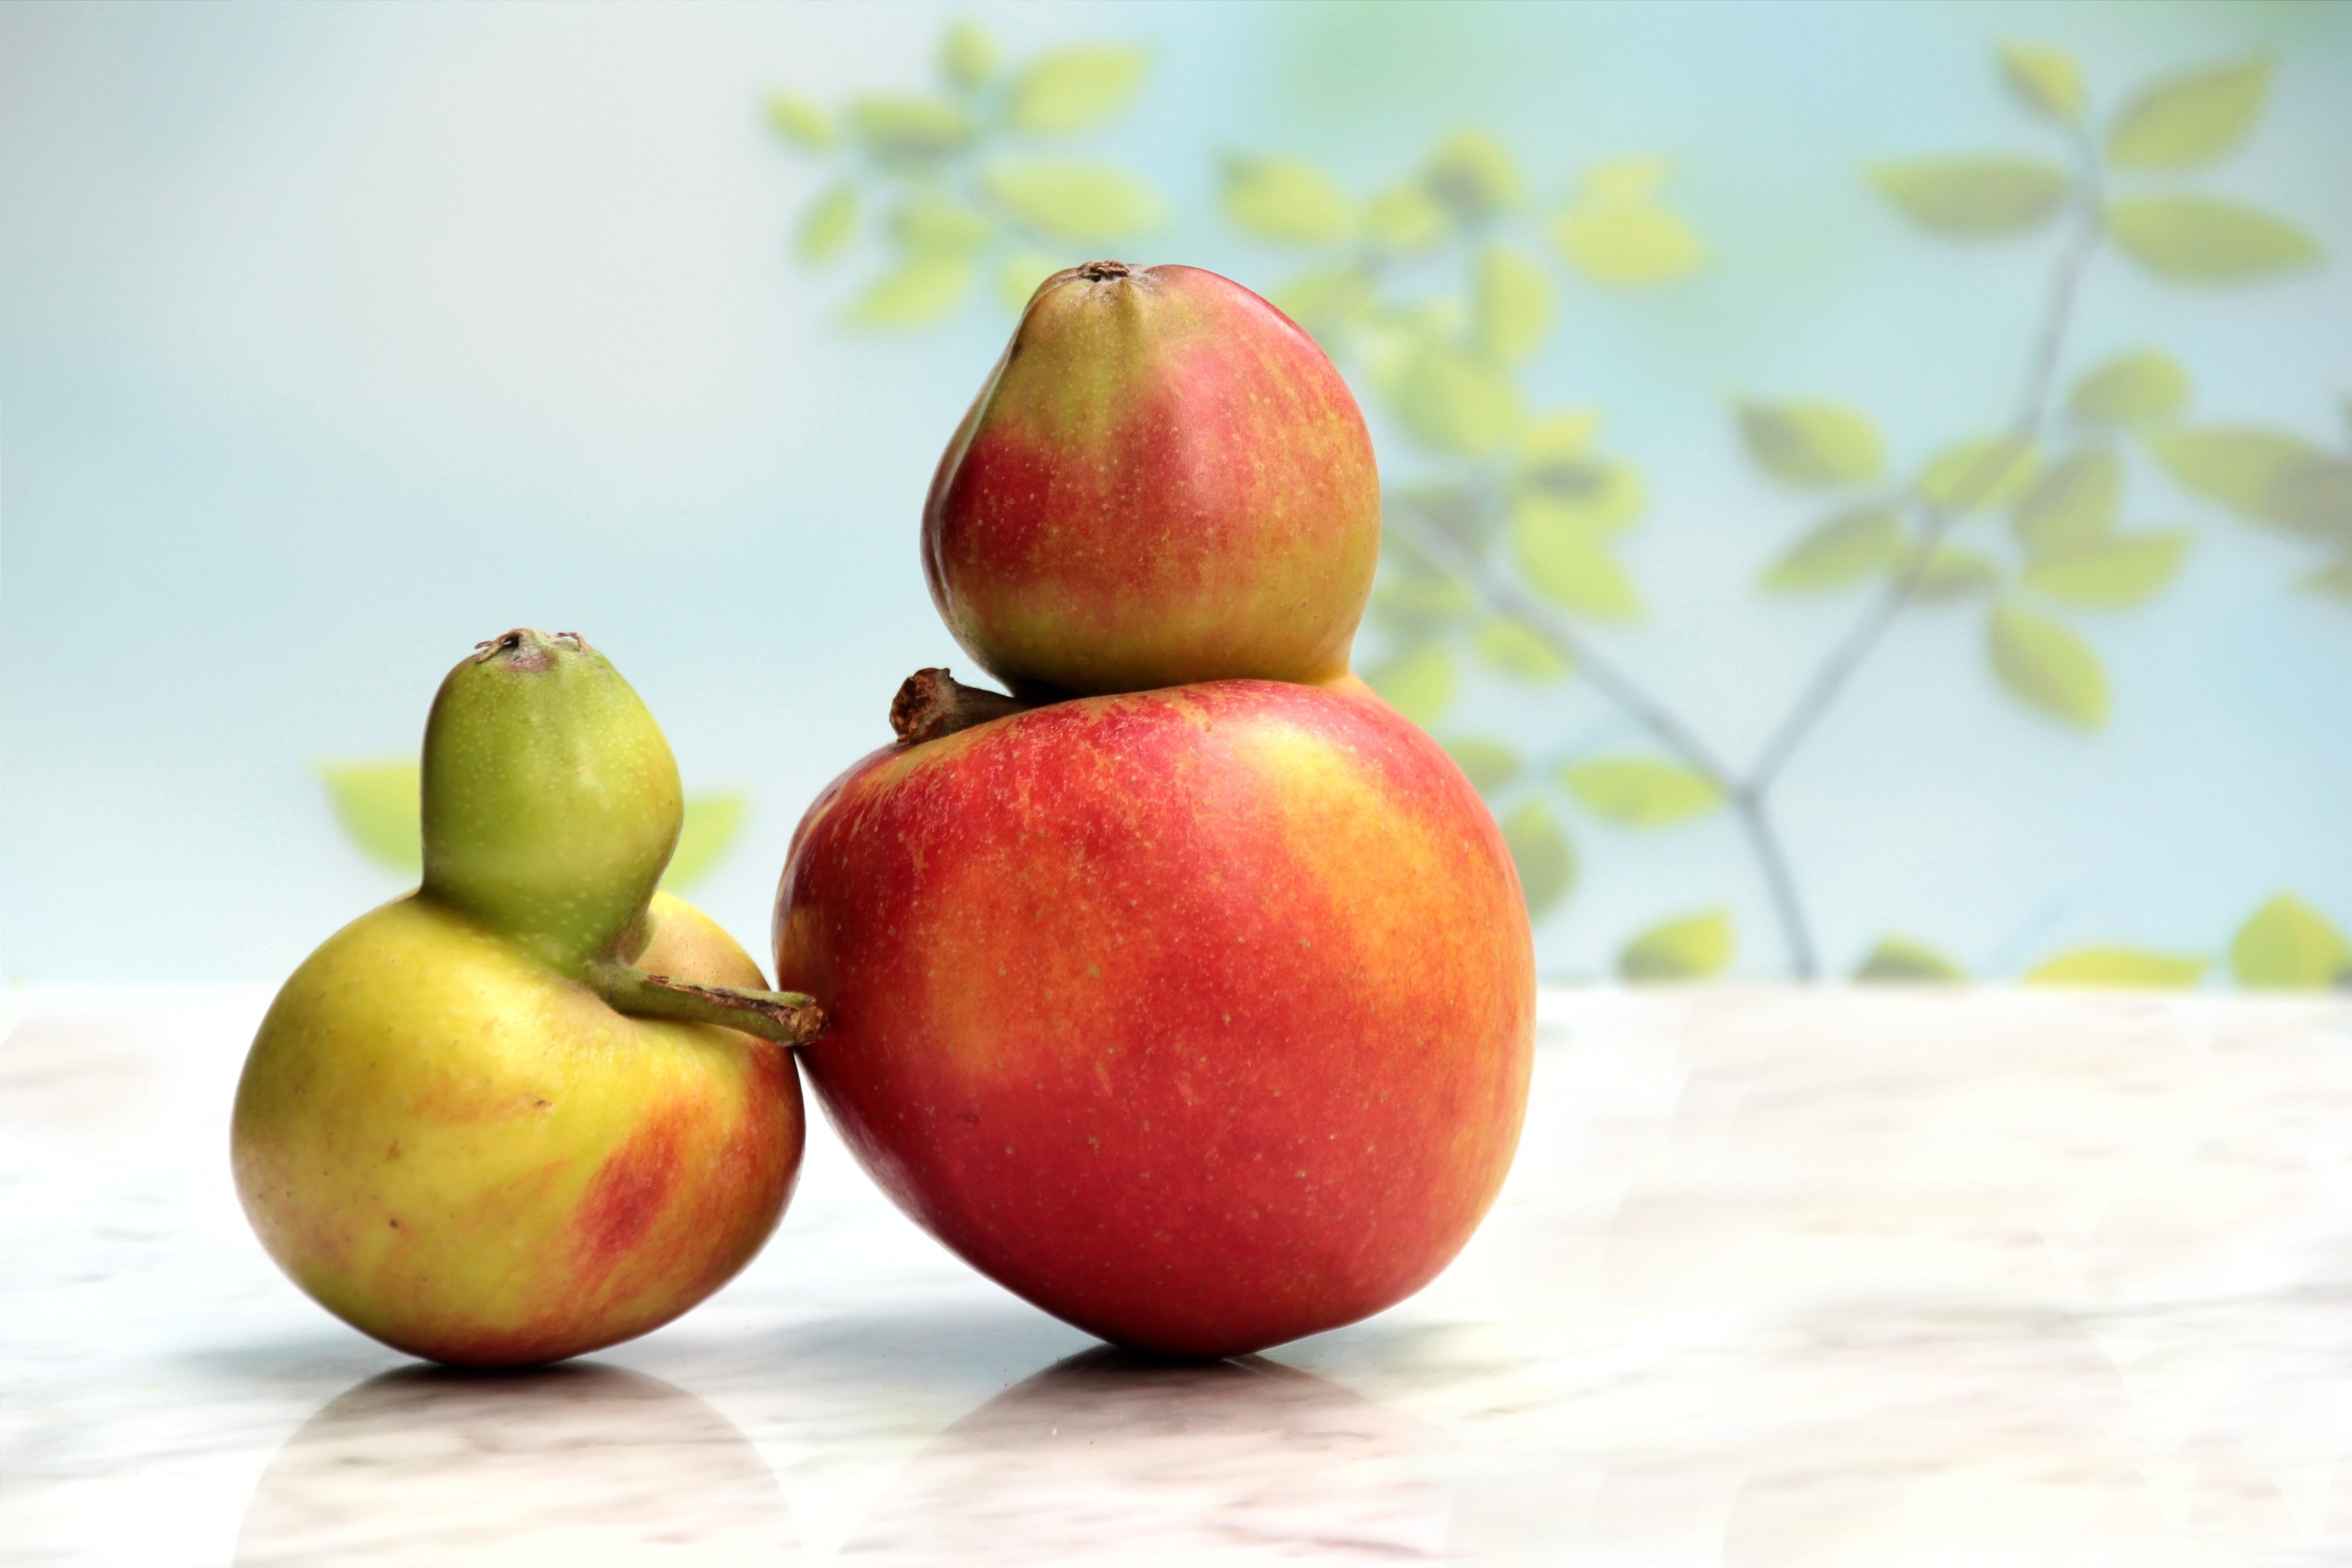
apple, plant, fruit, food, produce, pear, still life, fruit tree, flowering plant, rose family, still life photography, freak of nature, land plant, gene defect